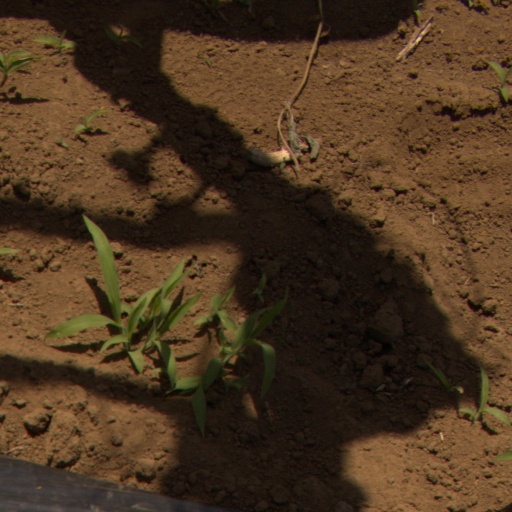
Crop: Jerusalem artichoke